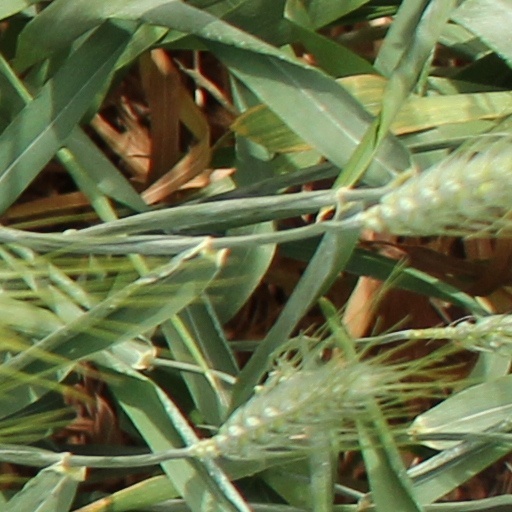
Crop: wheat